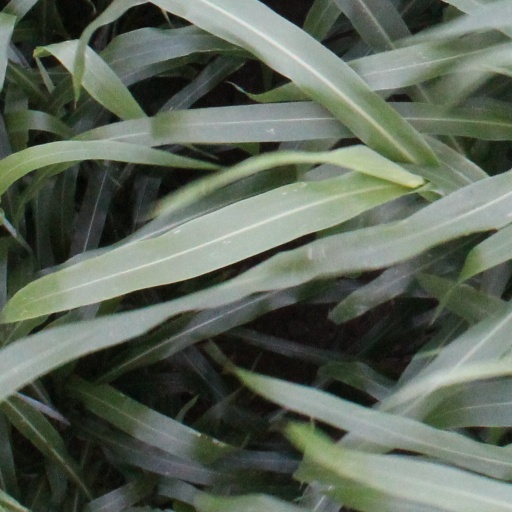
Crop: sorghum